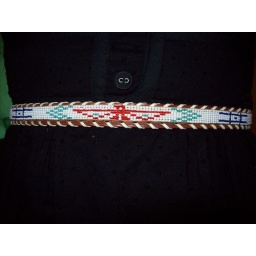
It was all of fifty cents in the little boys section! I got a blue one too!